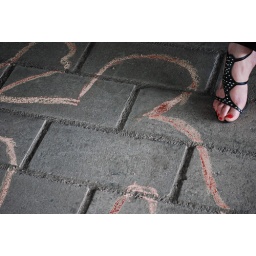
turned the yellow chalk white, redid the blood on the chalk, covered the cracks in the nail polish and turned the shoe blacker